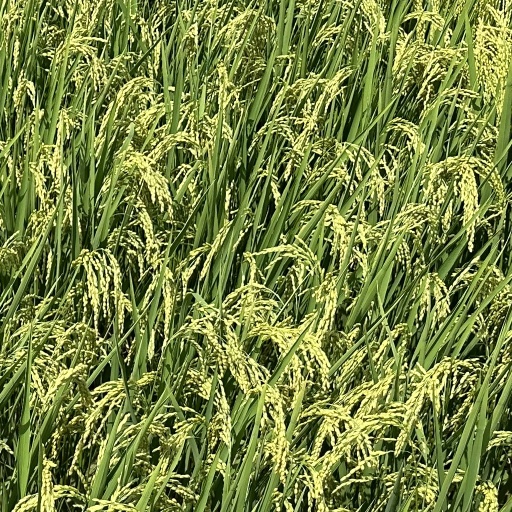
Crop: rice